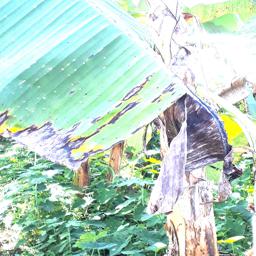
Label: POTASSIUM DEFICIENCY